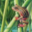
Label: frog